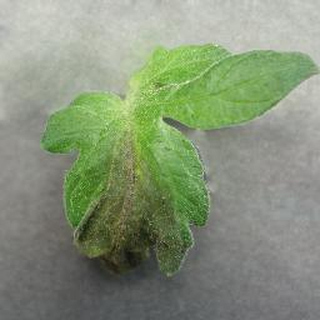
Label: tomato_late_blight